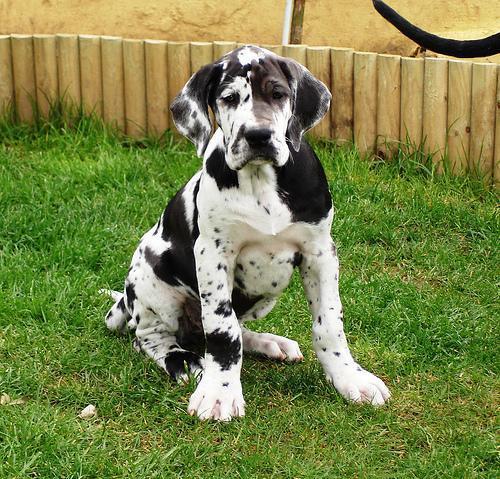
Great_Dane